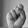
ASL letter: S